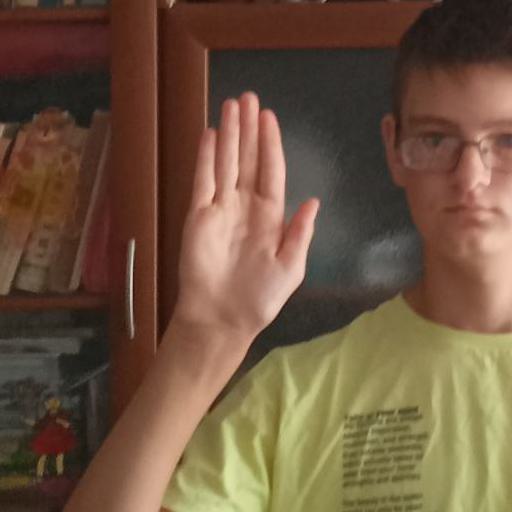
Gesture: stop